William Ducker House

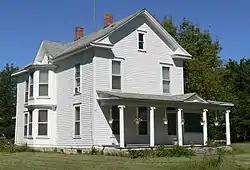
The house in 2010

The William Ducker House is a historic house in Red Cloud, Nebraska. It was built in 1886 by Robert Cochrane, an immigrant from England who was author Willa Cather's Latin teacher. The house was designed in the Greek Revival architectural style. The house has been listed on the National Register of Historic Places since February 11, 1982.